Interstate 22

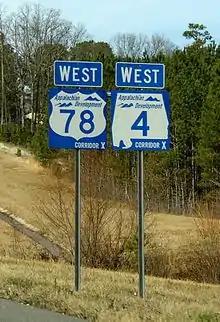
Corridor X ADHS shields in Marion County, Alabama, prior to its redesignation as I-22

I-22 begins at a cloverleaf interchange with I-269 just west of Byhalia in DeSoto County in northwestern Mississippi in the far southeastern suburbs of Memphis. It is concurrent with US 78, which is a four-lane freeway through its entire length in Mississippi and the exit numbers for its overlap with I-22 remain based on its mileage. I-22/US 78 then continues southeastward into Marshall County parallel to Mississippi Highway 178 (MS 178; the former alignment of US 78) with latter route providing local access to small towns along the route. The first major community the freeway passes is Holly Springs, the county seat of Marshall County. I-22/US 78 bypasses the city to the southwest; exits 26 (Landfill Road) and 30 (MS 4/MS 7) provide access to the city. Continuing southeastward, the freeway than passes through the Holly Springs National Forest and into Benton County passing near several small towns that are accessible through interchanges with or connecting to MS 178. Upon exiting the forest into Union County, I-22/US 78 approaches the county seat of New Albany before passing just southwest of it with four exits (60, 61, 63, and 64) providing direct access to the city. MS 30 shares a brief concurrency with I-22/US 78 between exits 61 and 64 with the latter exit being at MS 15. To the southeast of the city near the town of Sherman in Pontotoc County, I-22/US 78 has a second brief concurrency with MS 9 starting between the exits 73 and 76. Exit 73 is a six-ramp partial cloverleaf interchange, the first non-diamond interchange on the freeway since its starting point at I-269, a distance of about . I-22/US 78 then enters Lee County and passes north of Tupelo, its county seat, with five exits (81, 82, 85, 86, and 87) connecting to the city, including an interchange with MS 178 (exit 81) northwest of Tupelo along with interchanges with the Natchez Trace Parkway (exit 85) and US 45/Corridor V (exit 86) north of the city with Corridor V becoming concurrent with I-22/US 78. The freeway then turns eastward and has an interchange with MS 371 north of Mooreville before crossing into Itawamba County. I-22/US 78/Corridor V then has an interchange with MS 178 (to MS 363) in Peppertown before crossing the Tennessee–Tombigbee Waterway to its next interchange with South Adams Street (exit 104), which provides access to the community of Fulton, the county seat. MS 25 becomes concurrent with I-22/US 78/Corridor V and heads eastward along the route at the exit as well. A weigh station is also just beyond the exit. One exit later (108), MS 25 and Corridor V branch off and head northward. I-22/US 78 then turns east-southeastward with one final interchange (exit 113) with MS 23 south of Tremont before crossing into Alabama.